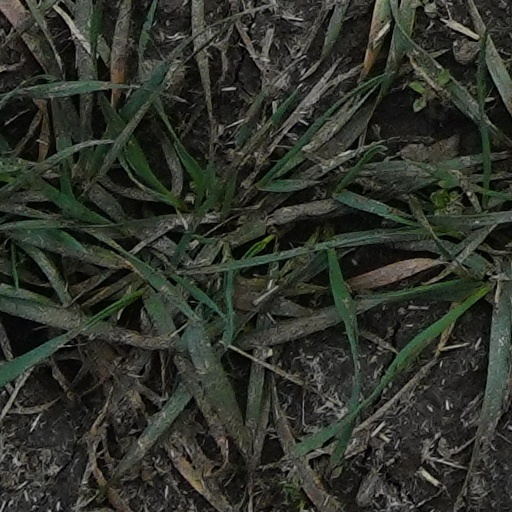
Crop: wheat